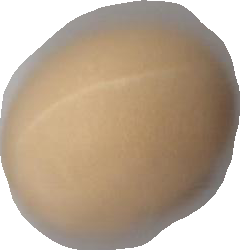
Variety: Grobogan